Congress of the Peoples of the East

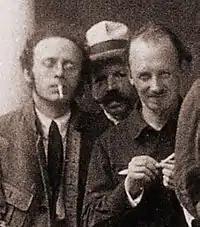
Karl Radek (L) at the 2nd World Congress of the Comintern, Moscow, July–August 1920

The Congress of the Peoples of the East took place in seven sessions over an eight-day period. The first session, called to order at 9:40p.m. on the night of September 1 by Nariman Narimanov, noted the existence of organized communist and non-party "fractions" and the seating of a pre-chosen slate of 16 representatives of each of these groups. Grigory Zinoviev was elected Chairman of the Congress by acclamation and Vladimir Lenin, Zinoviev, and Leon Trotsky were honored additionally as "honorary chairmen". Ten honorary members of the Presiding Committee were also named including: the American John Reed, Tom Quelch of Great Britain, Rosmer, Radek, Steinhardt, and Soviet People's Commissar of Nationalities Joseph Stalin, among others.